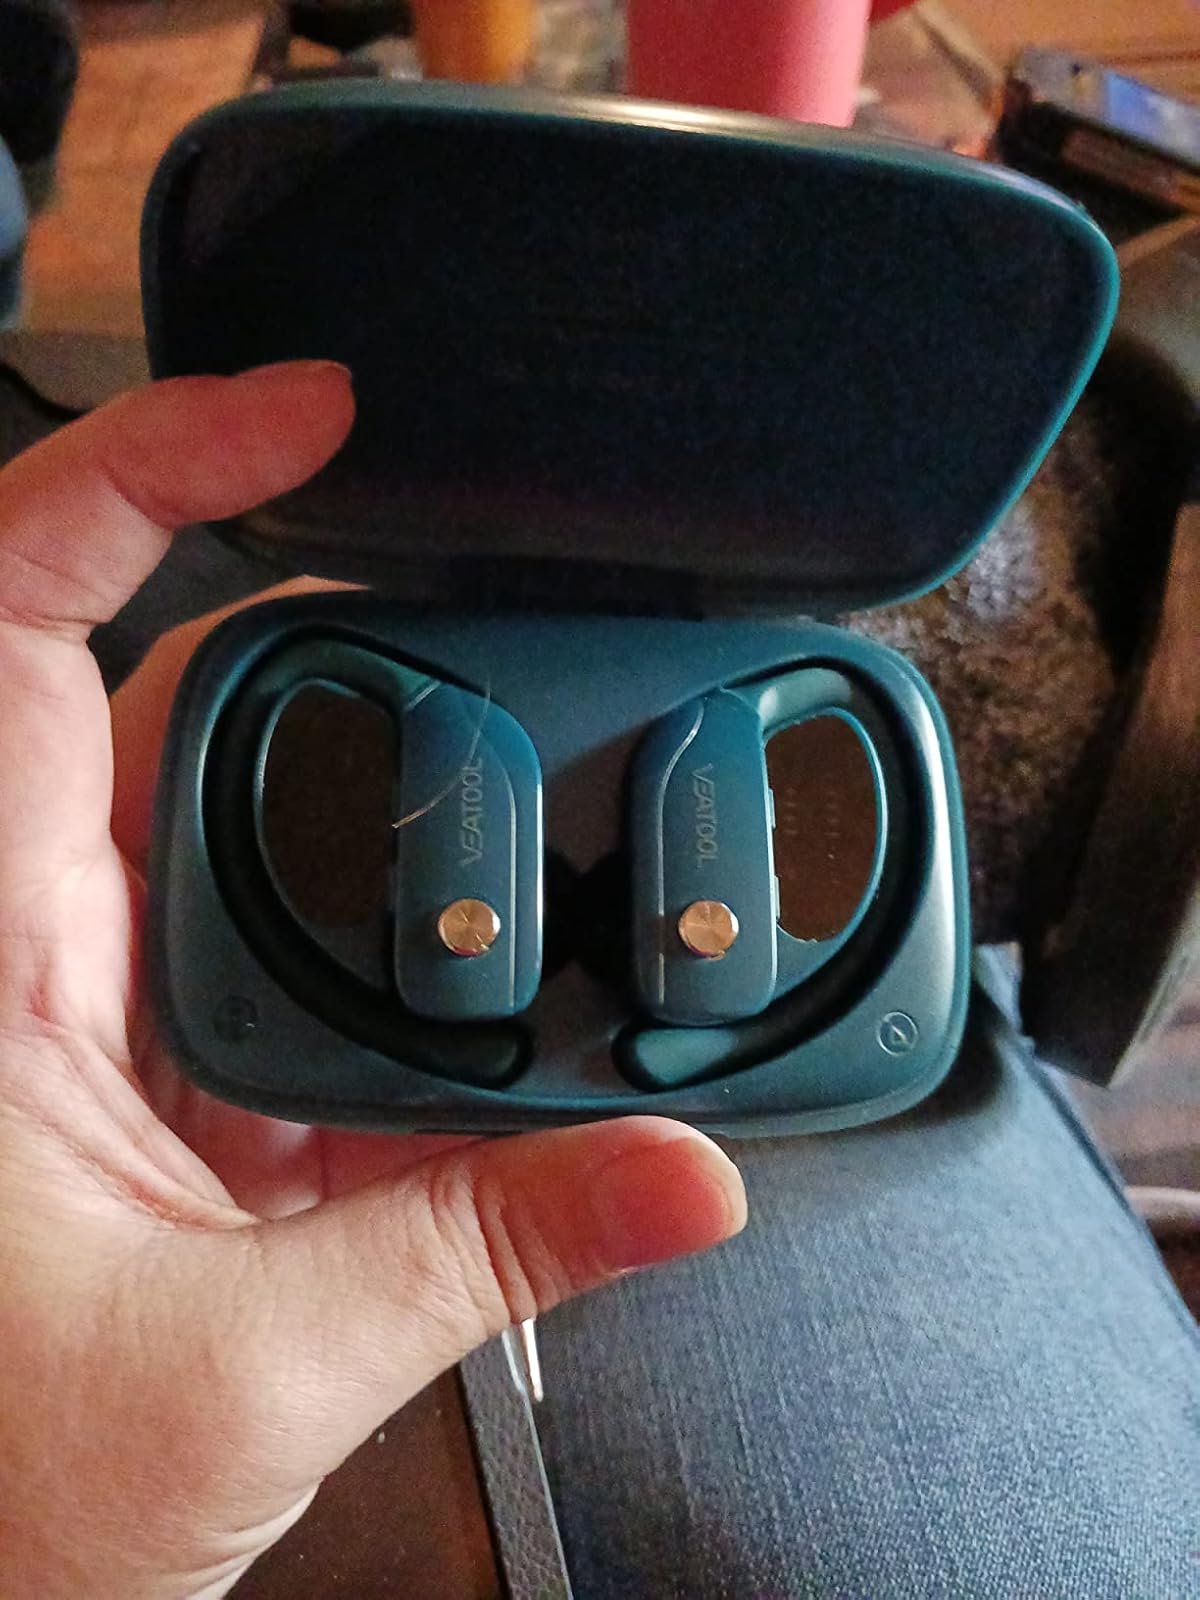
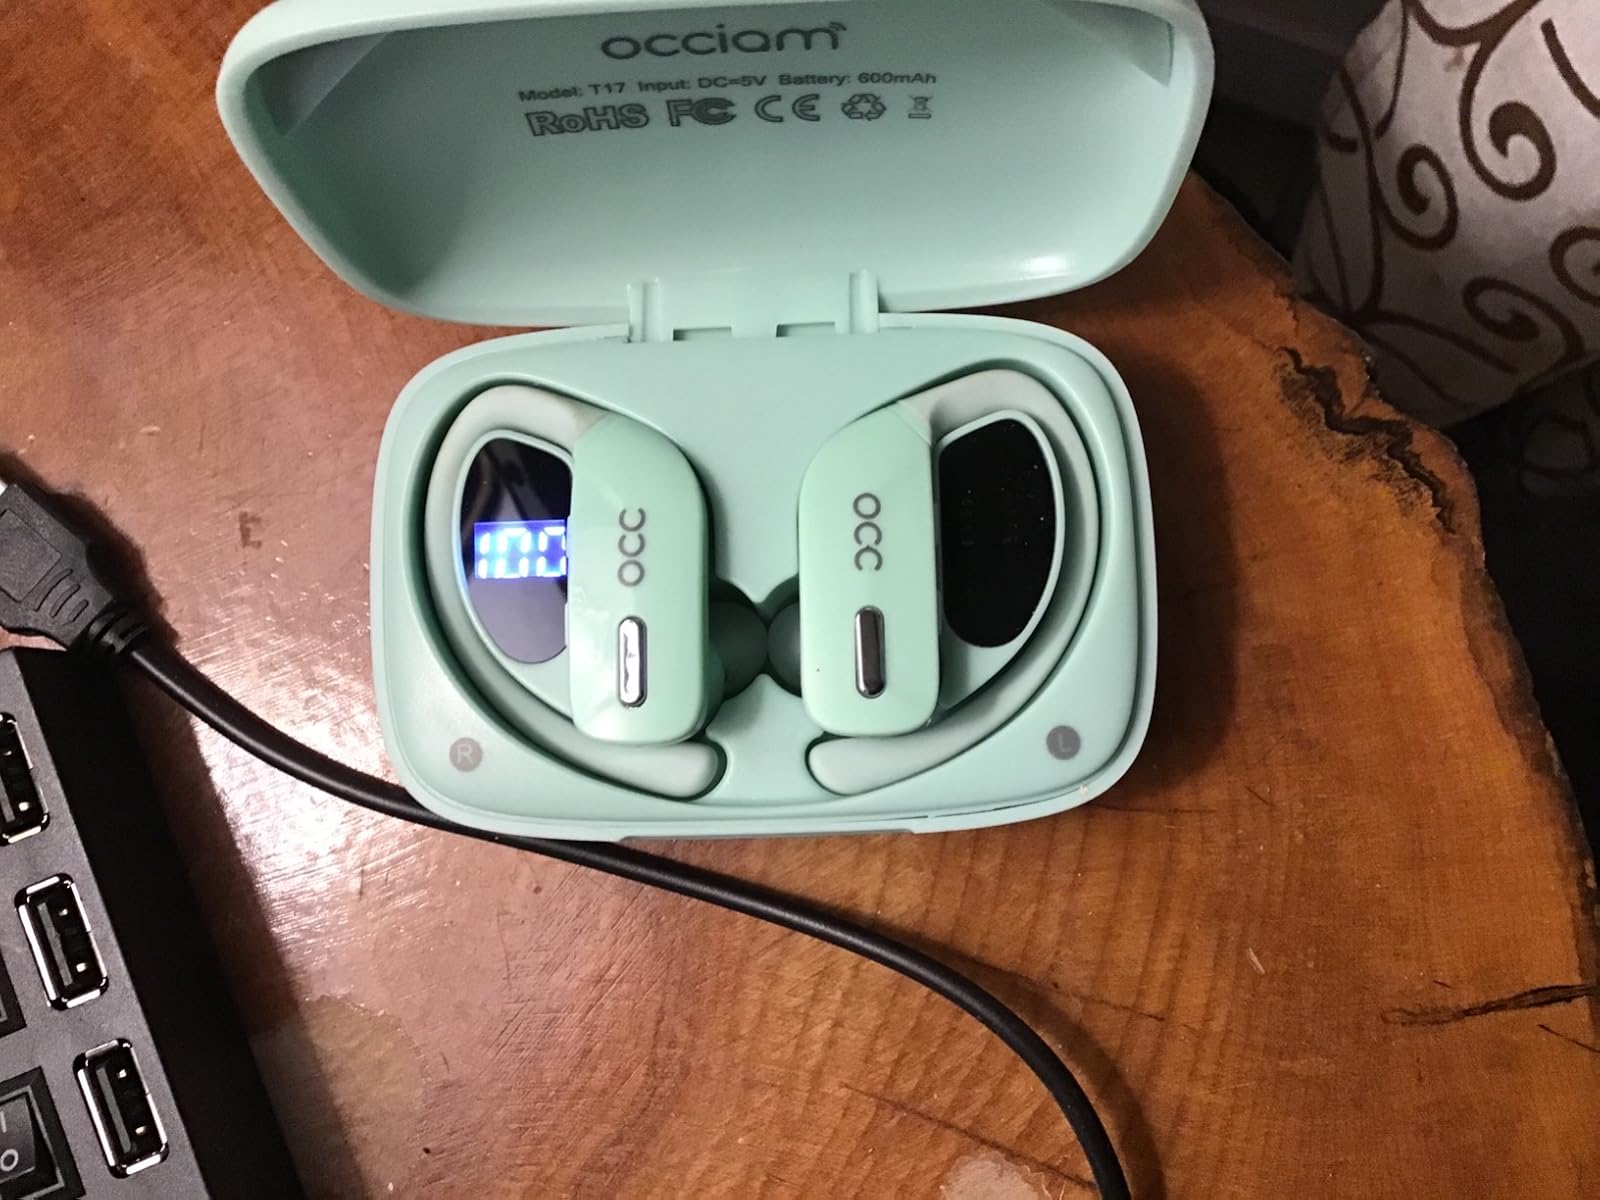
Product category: earbuds
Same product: no